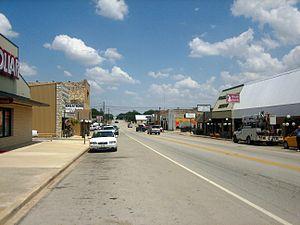
La ville de Goldthwaite est le siège du comté de Mills, dans l’État du Texas, aux États-Unis. Lors du recensement de 2000, elle comptait 1 802 habitants.